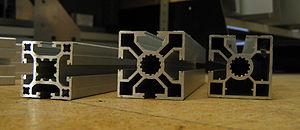
Le filage est une méthode de mise en forme des métaux par compression. Elle consiste à pousser un matériau ductile à travers une filière.
L'extrusion est un procédé de fabrication mécanique par lequel un matériau compressé est contraint de traverser une filière ayant la section de la pièce à obtenir. On forme en continu un extrudat, produit long et plat. Les cadences de production sont élevées.